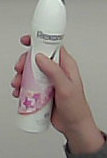
Product: rexona_spray